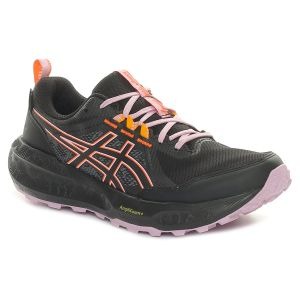
Asics Scarpa da Trail Running Donna  Gel-Sonoma 8 GTX Nero Rosa   Sconto 10%
Prezzo: 108,00 €